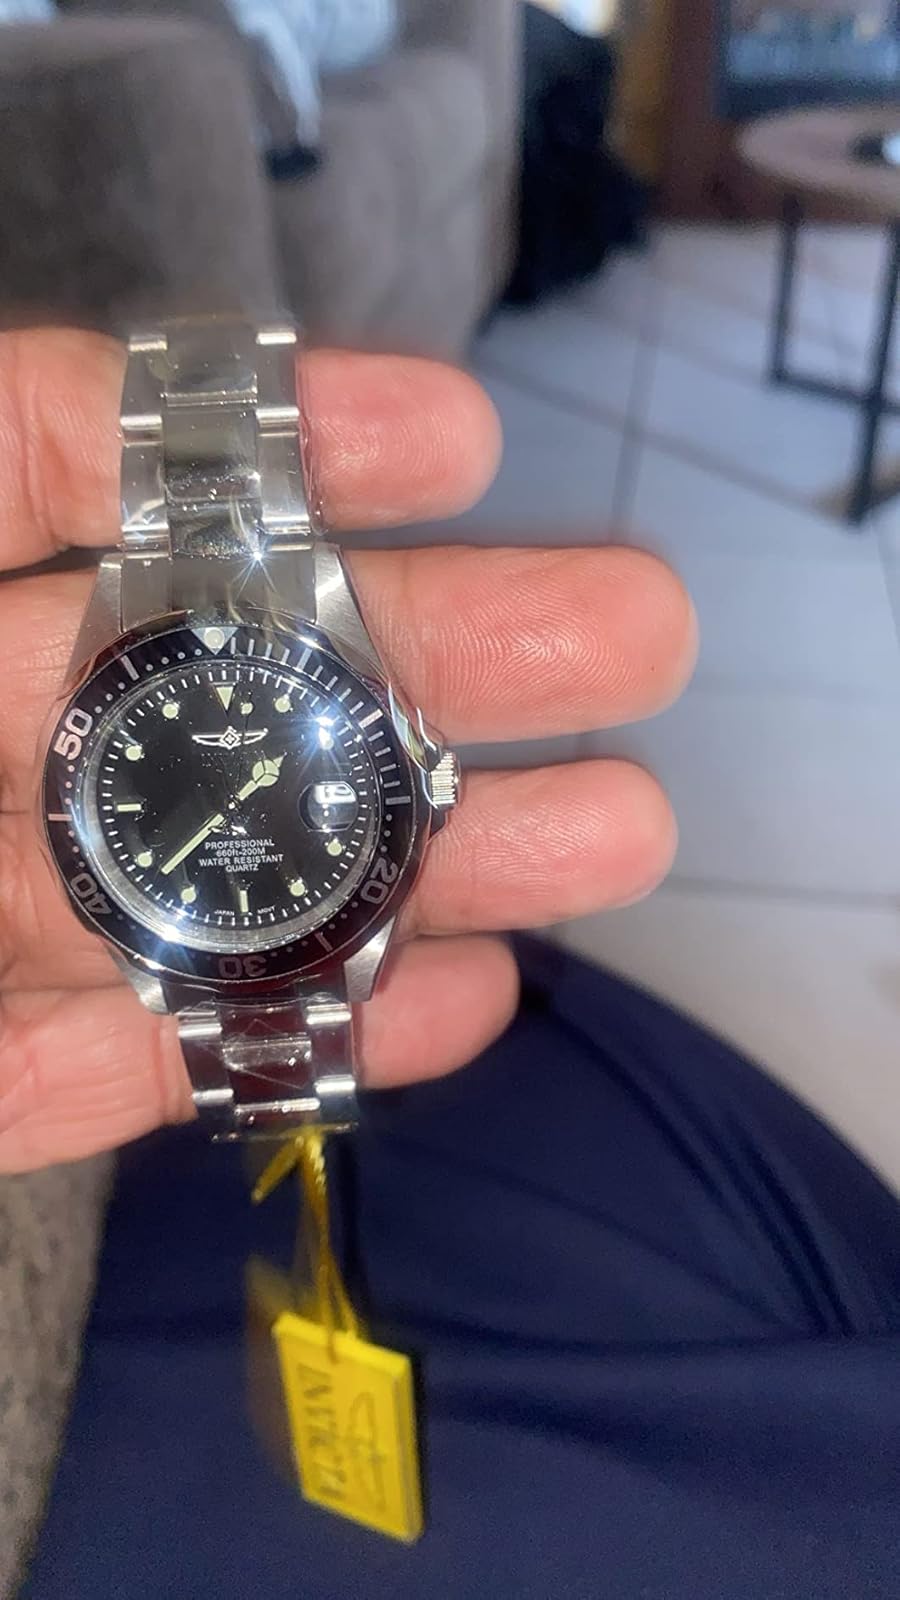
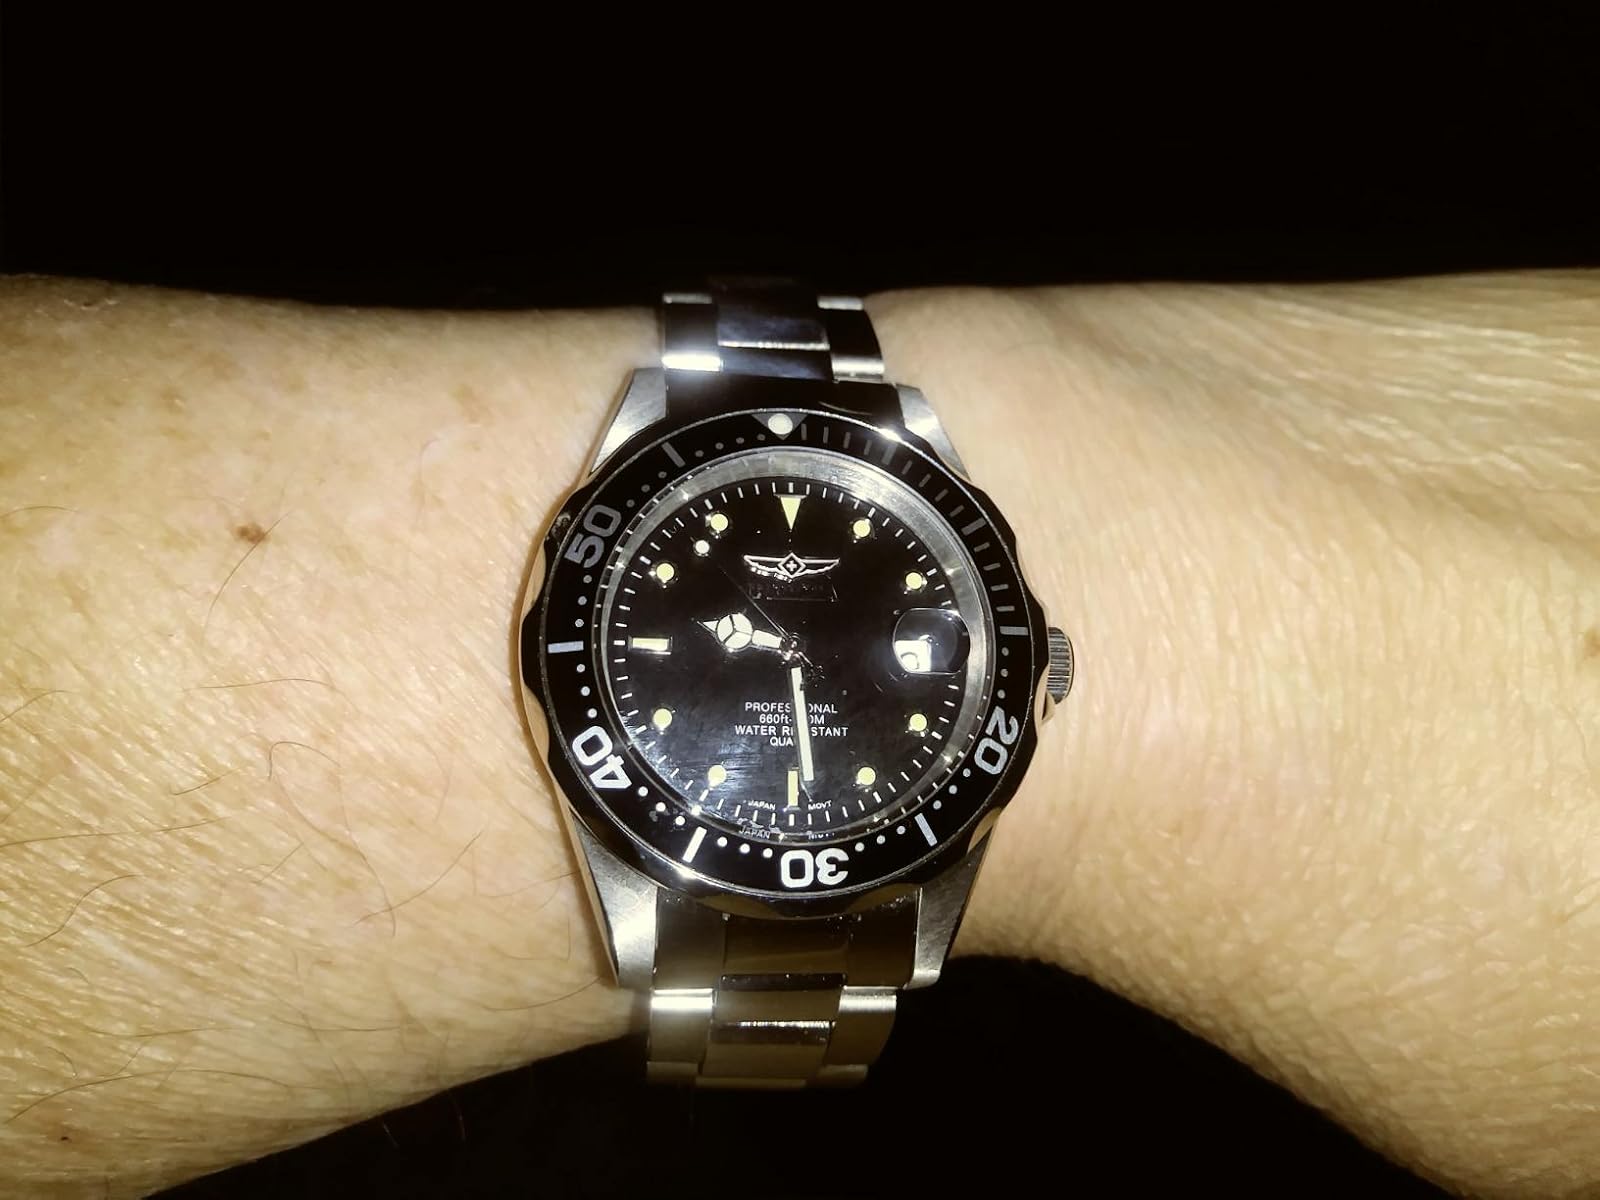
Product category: accessories_watch
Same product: yes